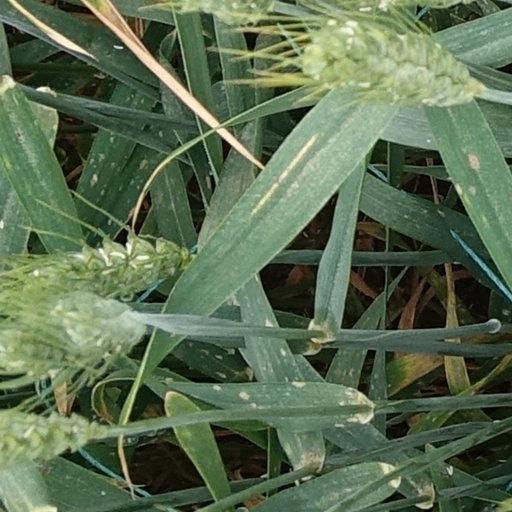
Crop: wheat